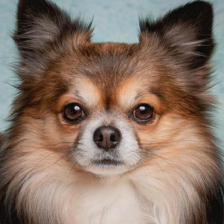
Label: animals